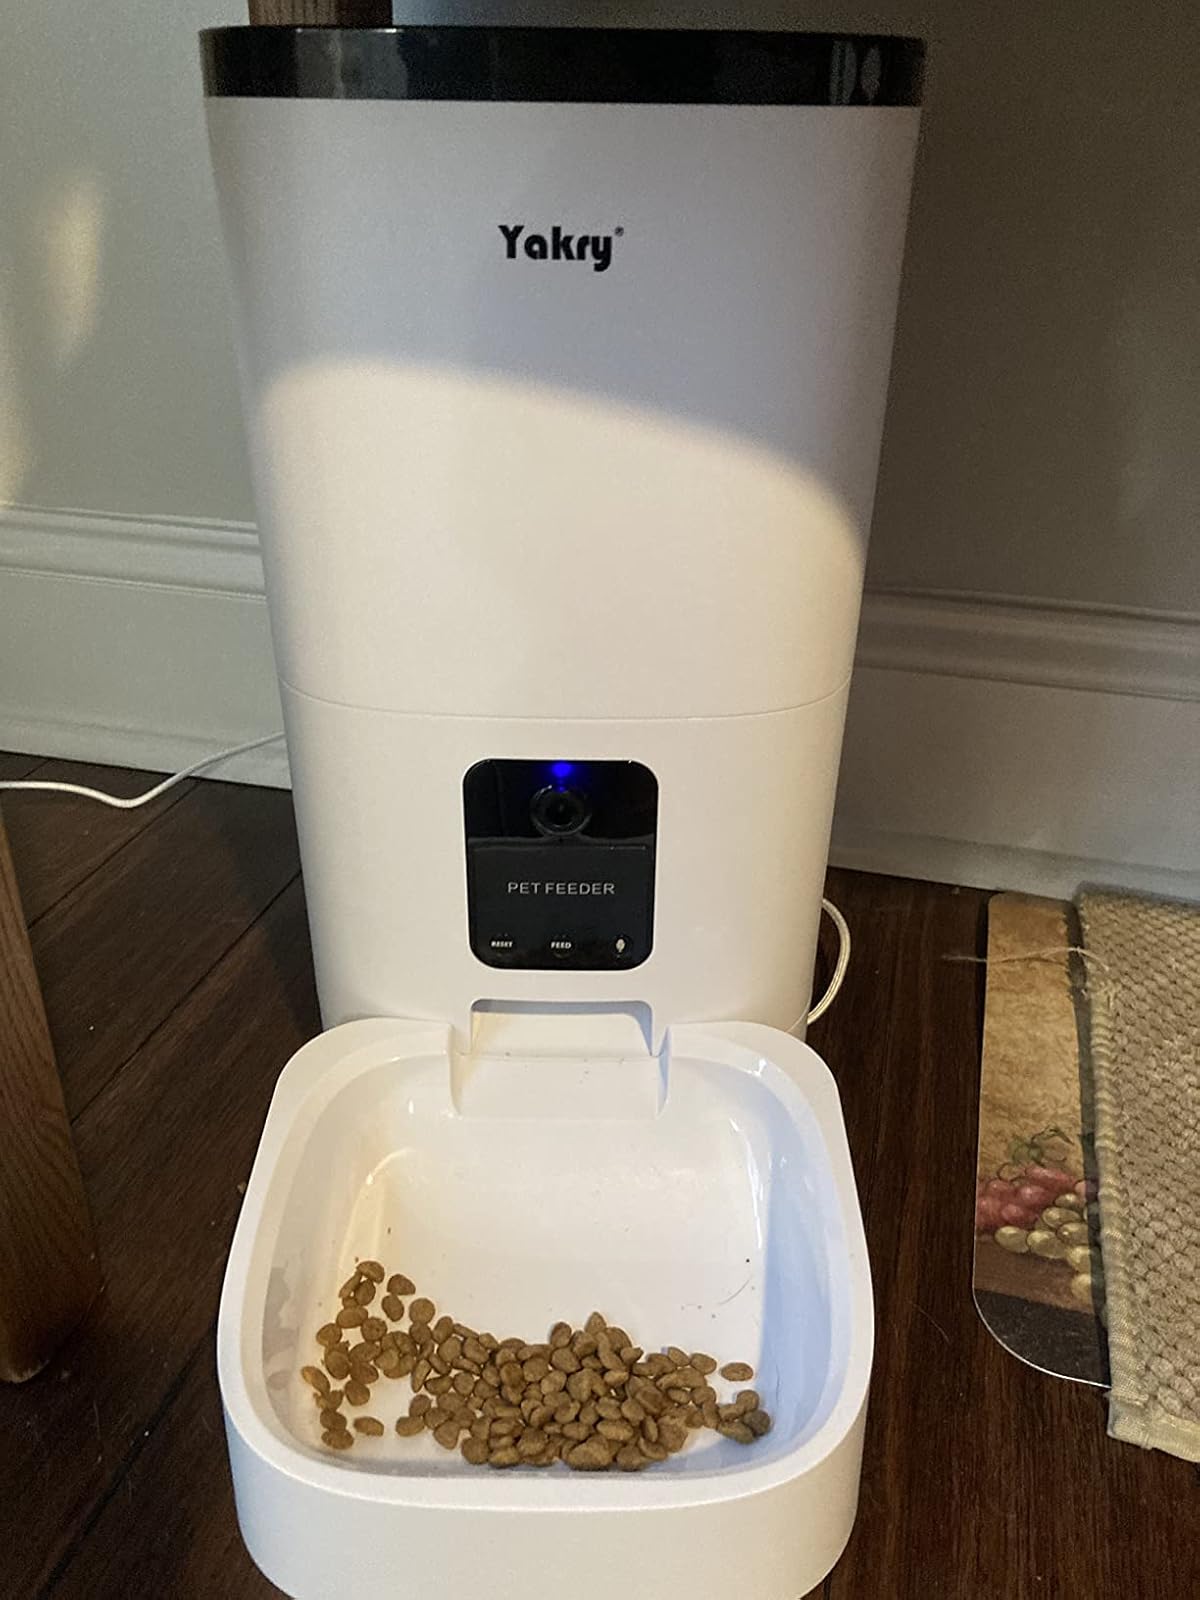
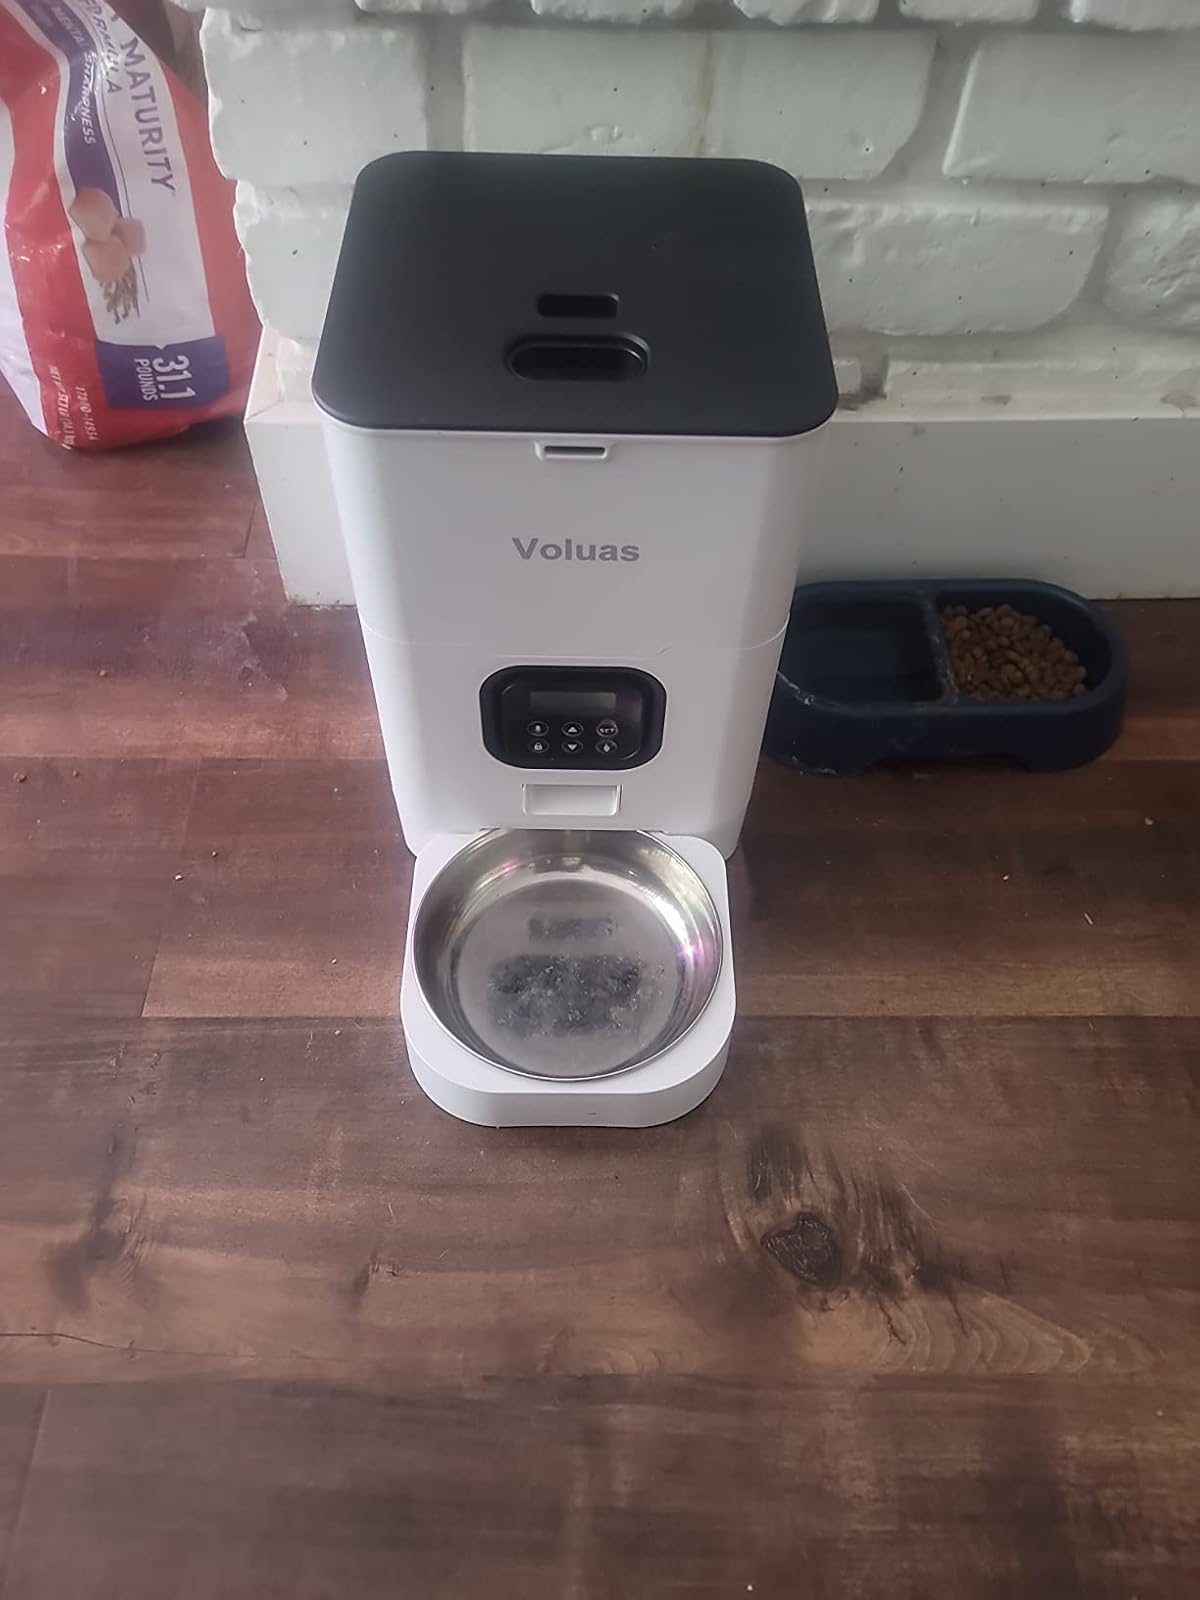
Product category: items_feeder
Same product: no